Margaret Mahy

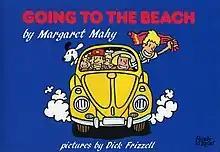
Going to the Beach, a book written by Mahy

Mahy wrote more than 100 picture books, 40 novels and 20 collections of short stories published between 1969 and 2014.